Shinedown

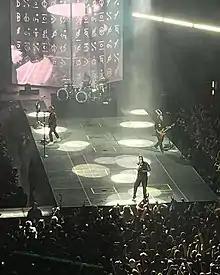
Shinedown performing in Uncasville, Connecticut, on April 16, 2022

In February 2021, Smith announced that the band had started working on a seventh studio album, with the goal of releasing it in the second half of 2021. The band released a film for their sixth album, "Attention Attention". The film was directed by Bill Yukich and was released on September 3, 2021. On August 28, 2021, Smith announced the band's first single off the upcoming album is expected to be out in January 2022, with the album following a few months later.